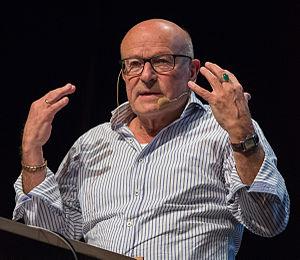
Volker Schlöndorff, né le 31 mars 1939 à Wiesbaden, est un cinéaste allemand. Il est l'un des représentants majeurs du nouveau cinéma allemand des années 1960-1970 et l'un des fervents défenseurs du cinéma d'auteur européen.